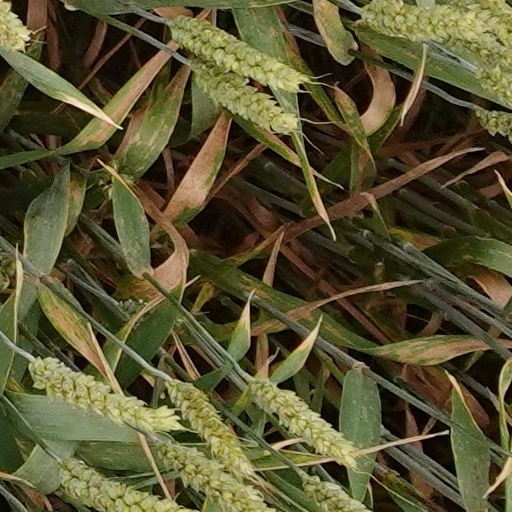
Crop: wheat